John Brown's raiders

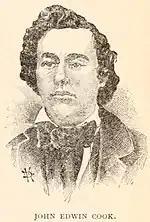
John Edwin Cook

John Edwin Cook, 29, reformer and former soldier, attended Oberlin College, he initially escaped capture, but was found and hanged 16 December 1859. The book, "John Brown's Spy. The Adventurous Life and Tragic Confession of John E. Cook", was written about him and published in 2012. Buried Green-wood Cemetery, Brooklyn New York